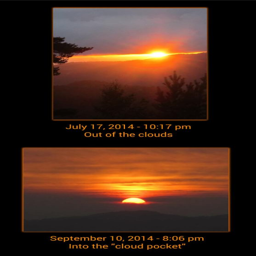
clouds and sunsets over sea